1940–41 Gauliga Bayern

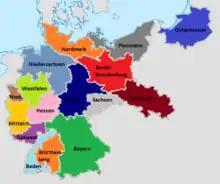
The initial 16 districts of the Gauliga with "Bayern" in green

The 1940–41 Gauliga Bayern was the eighth season of the league, one of the 20 Gauligas in Germany at the time. It was the first tier of the football league system in Bavaria (German:"Bayern") from 1933 to 1945.